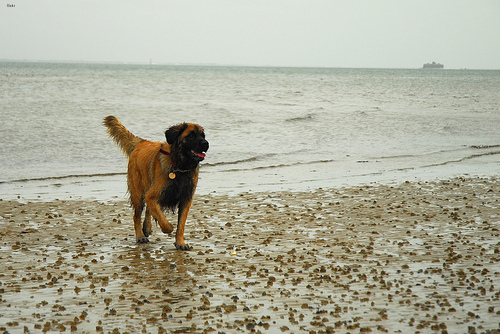
Animal: dog
Breed: leonberger